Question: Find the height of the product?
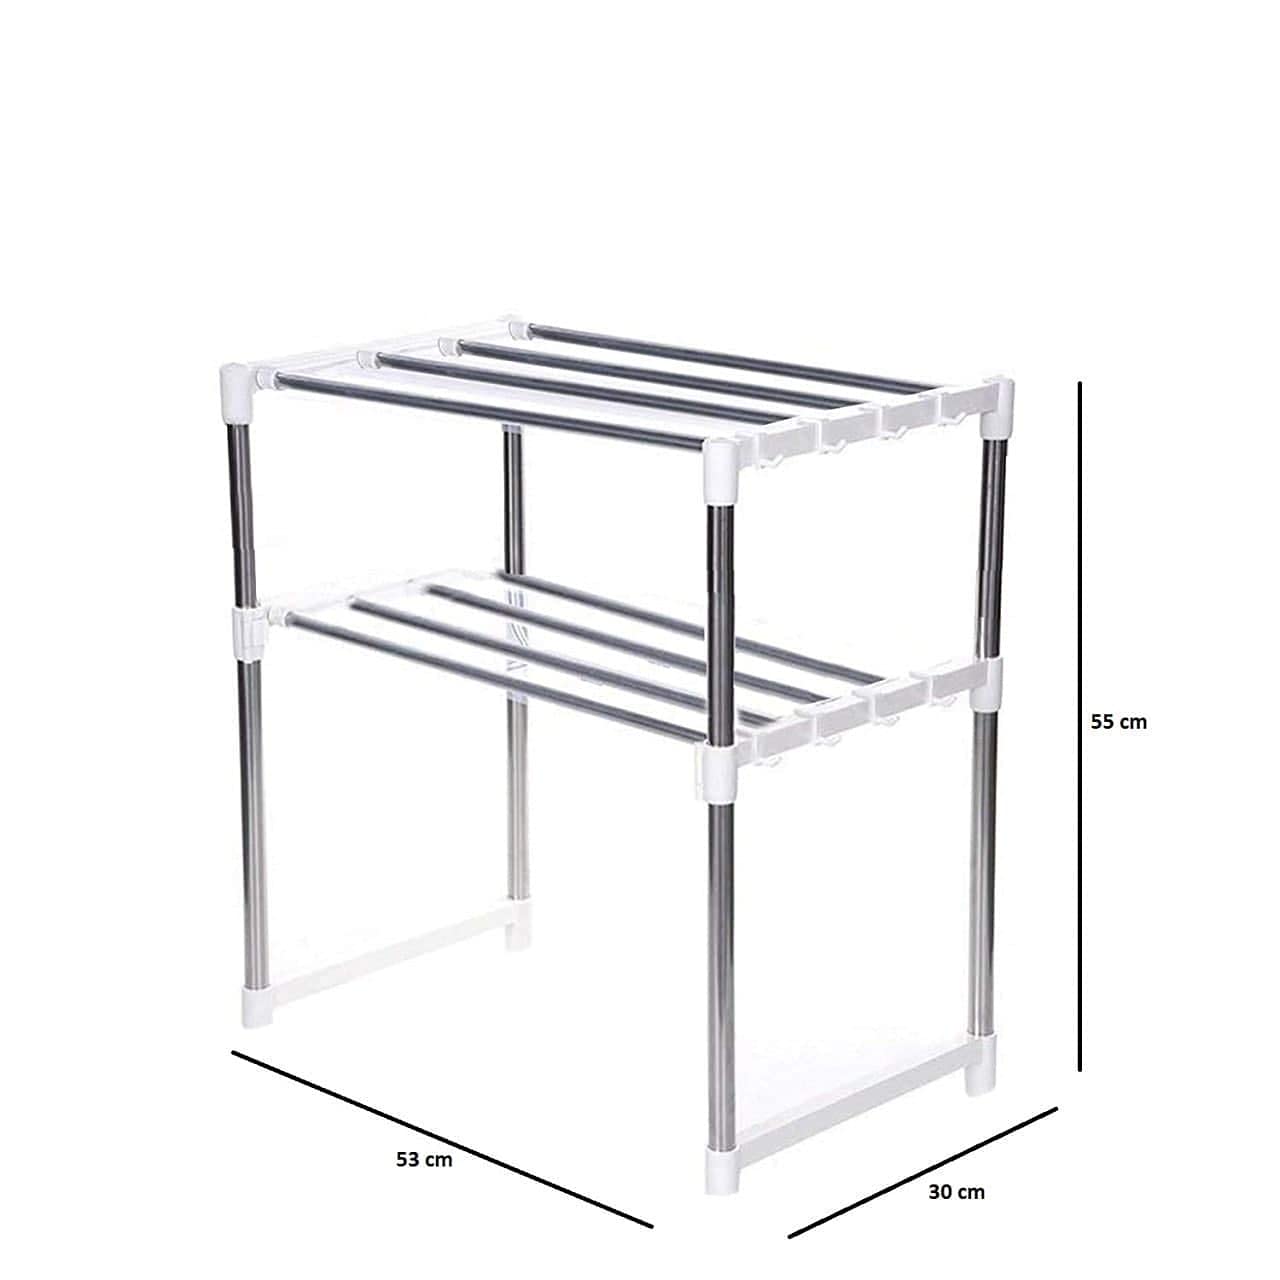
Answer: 55.0 centimetre